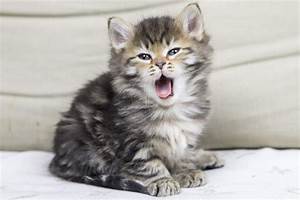
Label: cat